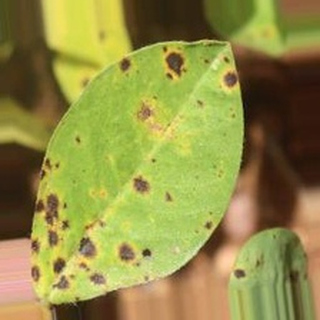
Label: groundnut_late_leaf_spot